Józef Poniatowski

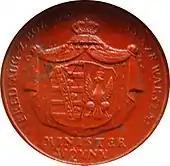
Seal of Poniatowski as Minister of War of the Duchy of Warsaw

Following French Emperor Napoleon I's victory at the Battle of Jena and the ensuing evacuation by Prussia of her Polish provinces, in November 1806 Poniatowski was asked by the Prussian king Frederick William III to assume the governorship of Warsaw, to which he agreed; he also assumed the command of the city's municipal guard and citizen militia forces organized by local residents. All of this turned out to be a short-lived Polish provisional authority, because the quick succession of events on the European scene presented the Poles with new opportunities and forced upon them new choices.